Çorum

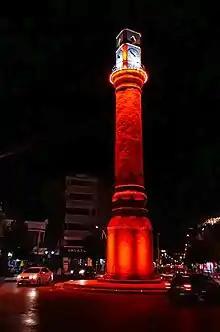
Çorum Clock Tower.

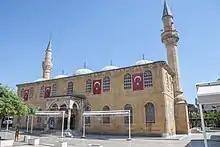
Çorum Ulu Mosque

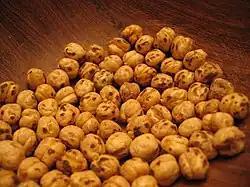
Çorum leblebi

The town today is generally tidy and pleasant, with a locally popular countryside. As with most Central Anatolian and inland Black Sea towns, the population is largely conservative, leading to a generally more restricted nightlife that favors dry establishments, although there are some bars, pubs, and cafés that offer a mix of contemporary and traditional Turkish folk music. Within the city, there is a good range of shops, cafés, and restaurants, with a cuisine that includes a variety of pastries including the nationally known Çorum Mantısı - a popular dish similar to ravioli that is slowly baked in a brick oven or steamed in a beef broth. As well as the archeological and other historic sites, the countryside surrounding Çorum offers many places for picnics, particularly near the Çomar reservoir or in the mountains around the province.